Israel Lewis Feinberg

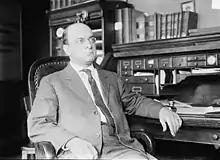
Feinberg in 1914

Israel Lewis Feinberg, M.D. (1872 – April 13, 1941) was a physician and the Coroner of New York County, New York, from 1910 to 1918, where he served as president of the board of coroners.